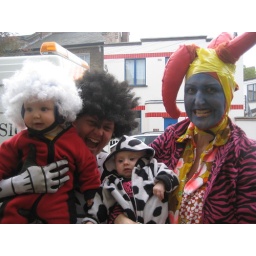
That extra baby in the black and white spots just snuck in there!